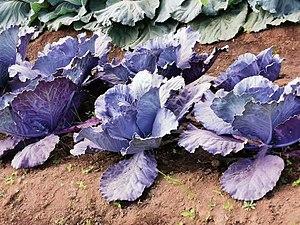
Chou violet. Taïchung, Taïwan.